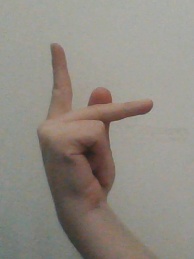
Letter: dha